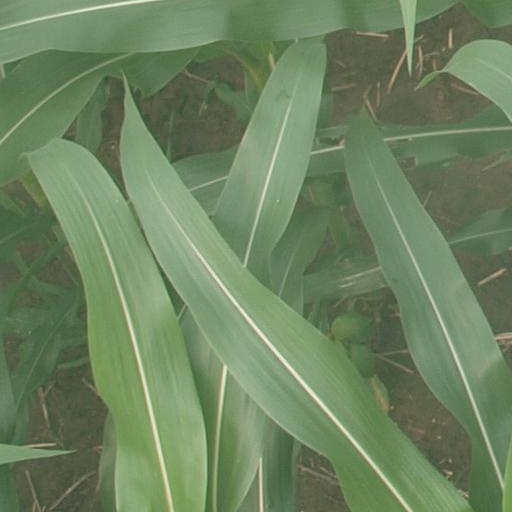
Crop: maize; corn